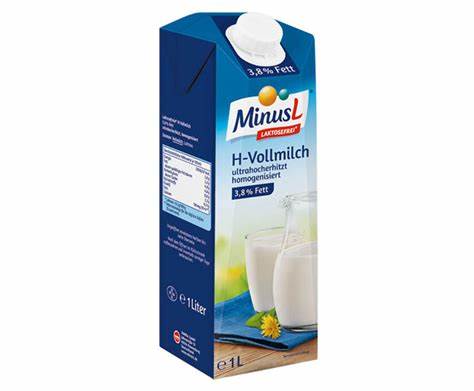
Waste category: cardboard